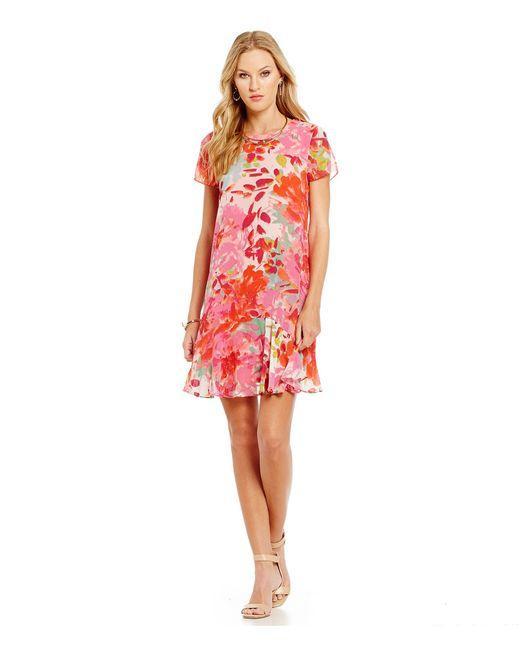
rosa bedrucktes Sommerkleid mit kurzen Ärmeln